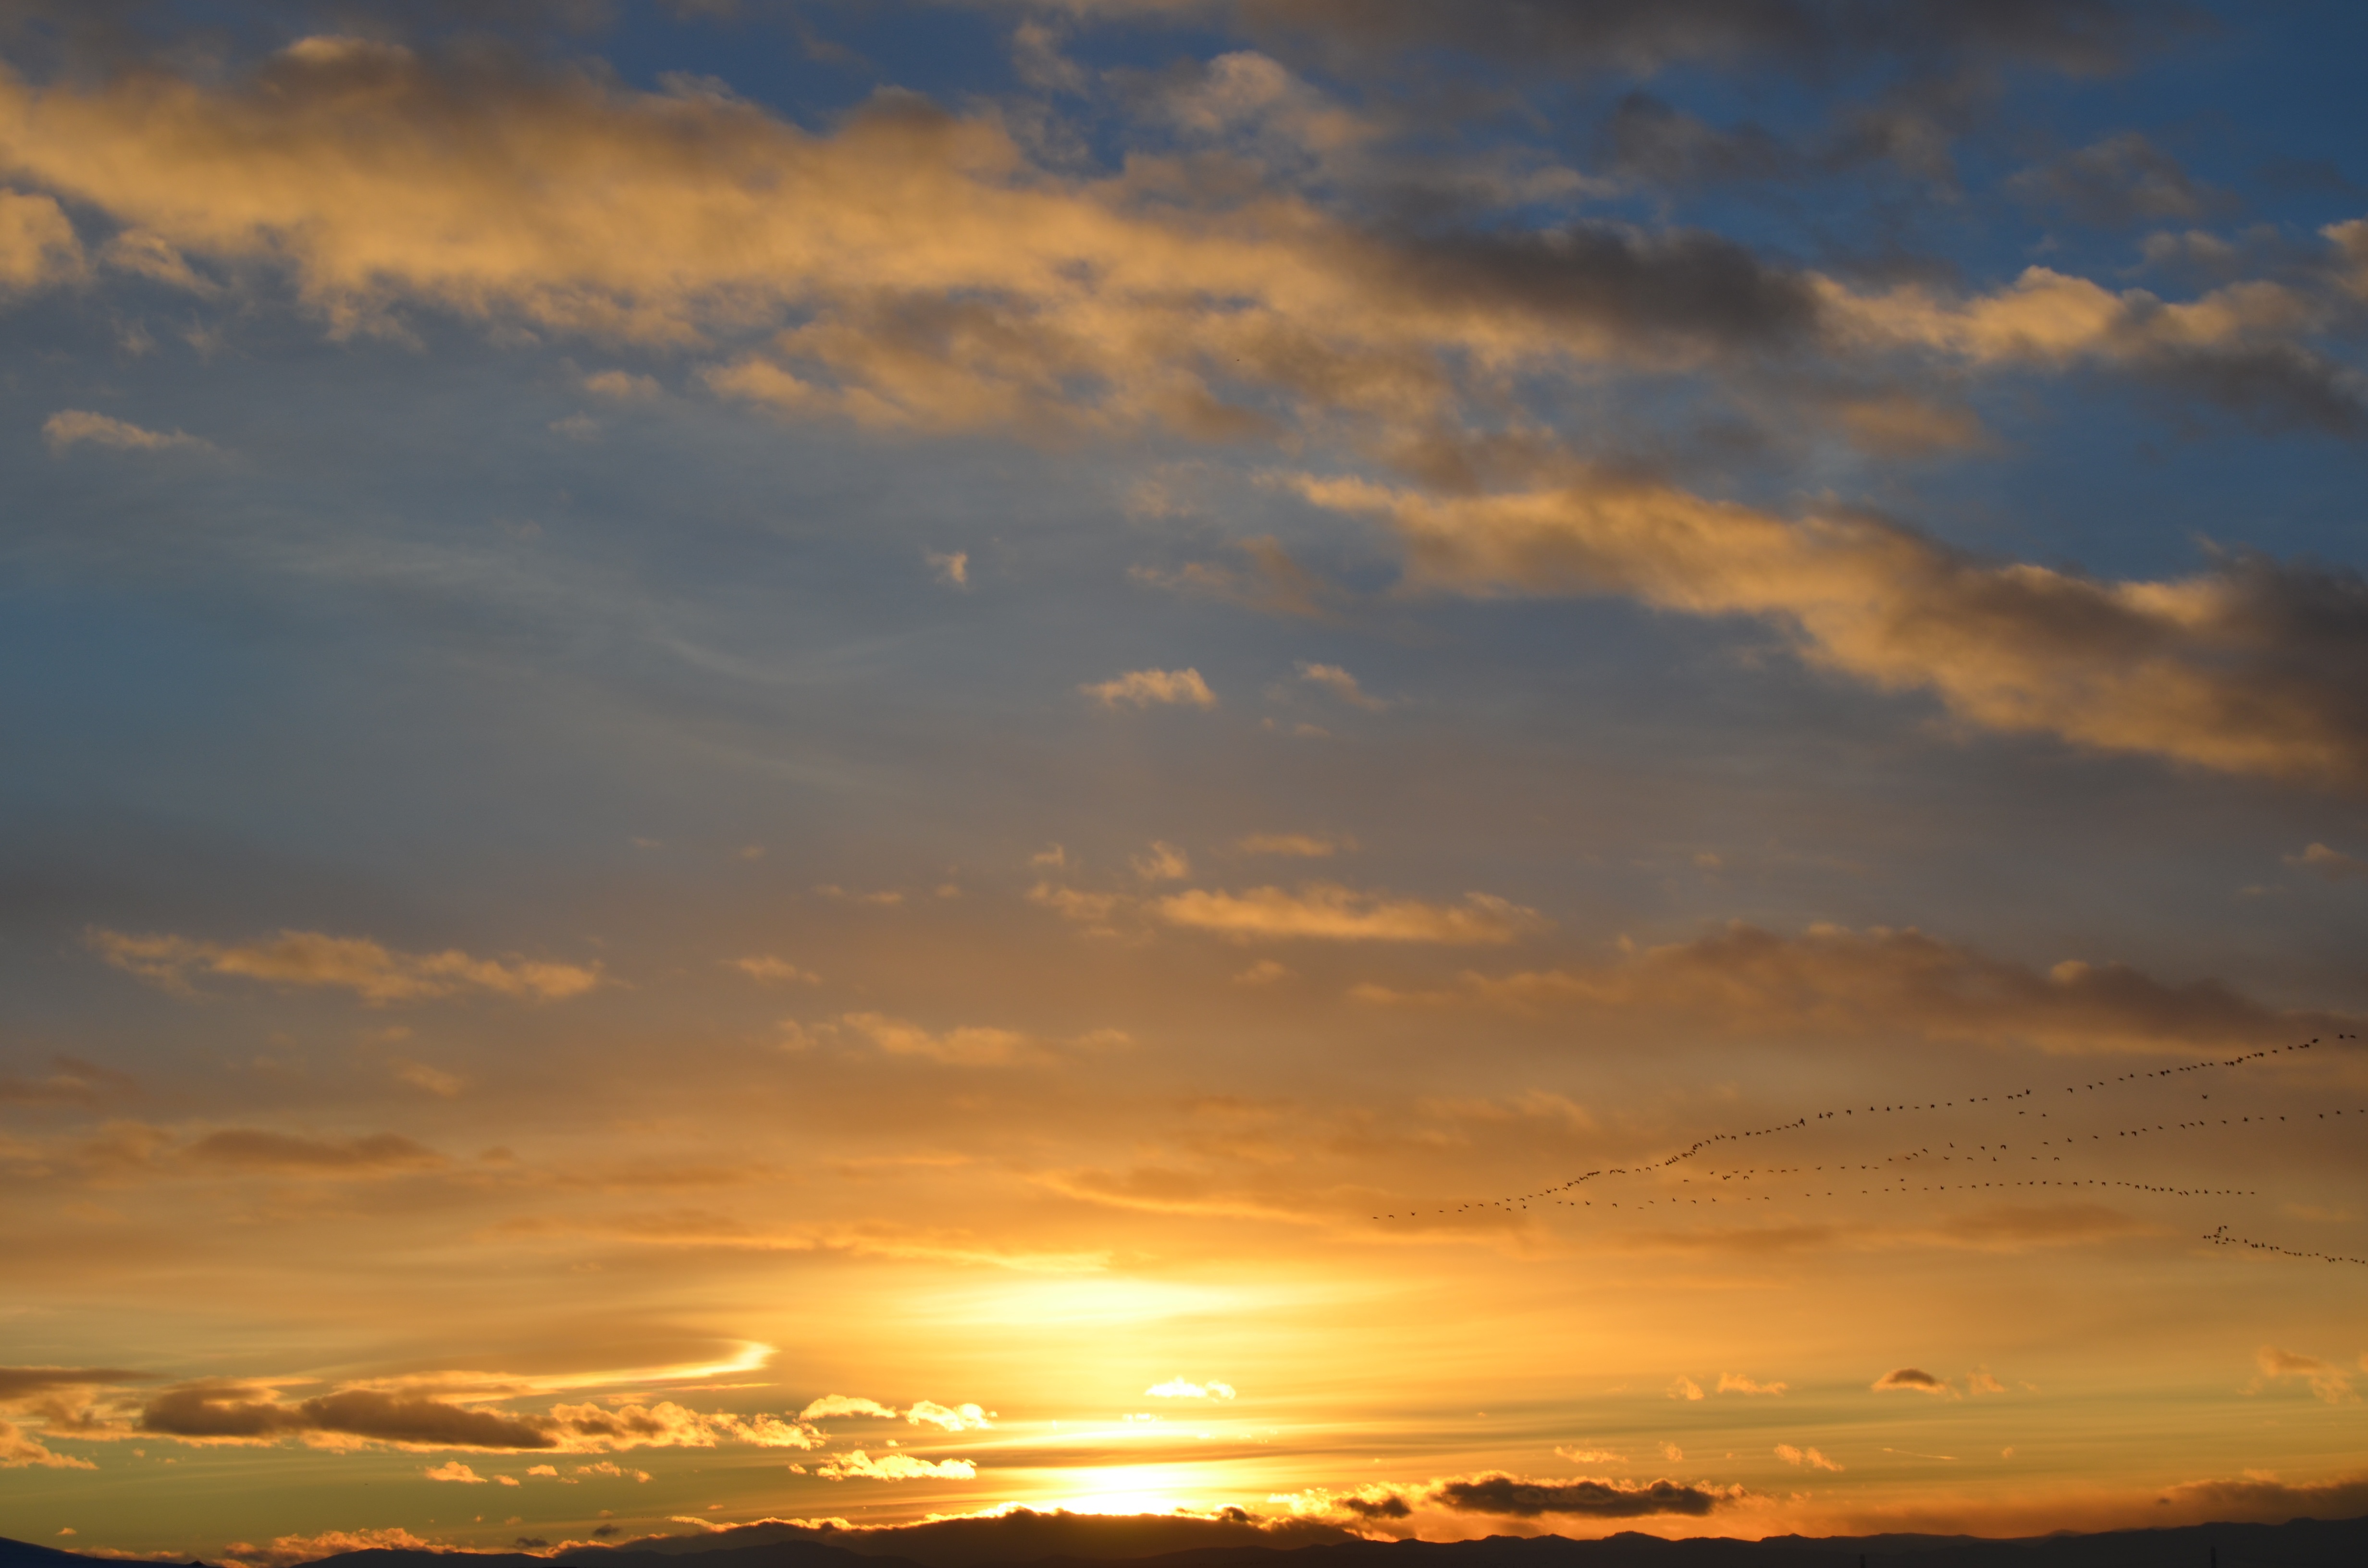
landscape, sea, nature, horizon, cloud, sky, sun, sunrise, sunset, sunlight, morning, dawn, atmosphere, summer, dusk, evening, scenic, cumulus, clouds, sunset sky, sky clouds, afterglow, sunrise landscape, cloud background, sunset background, red sky at morning